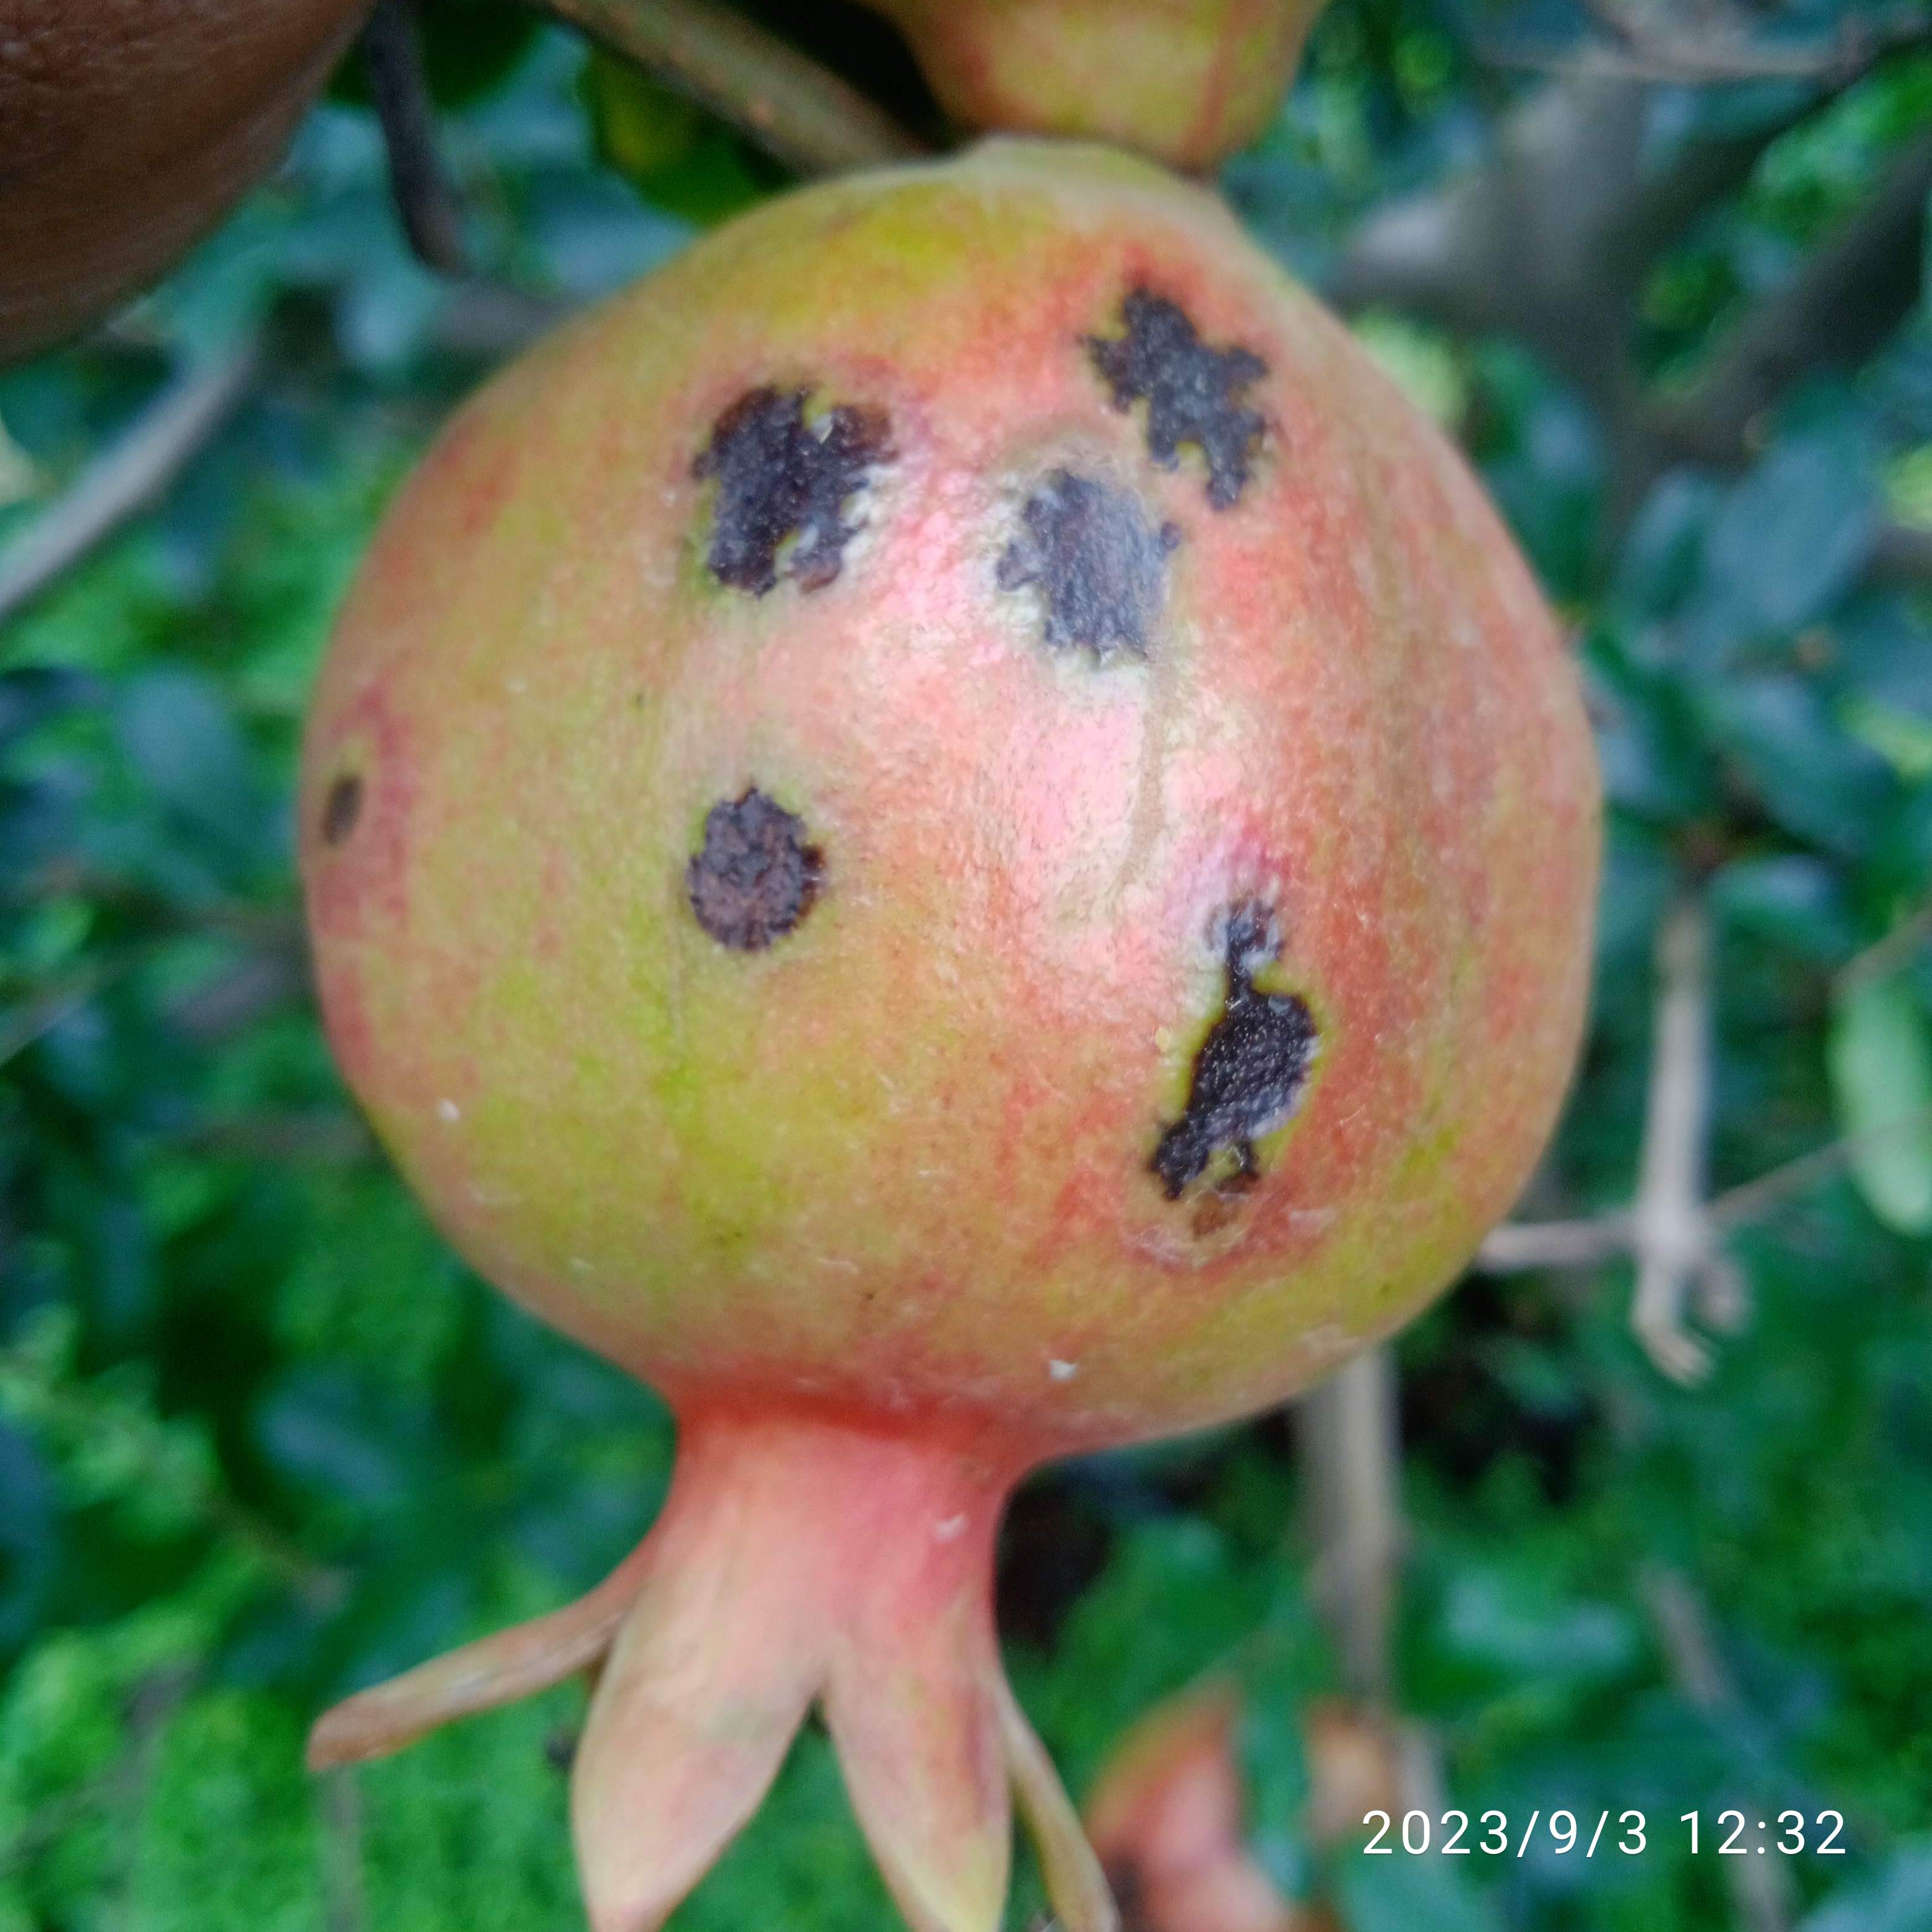
Label: Anthracnose